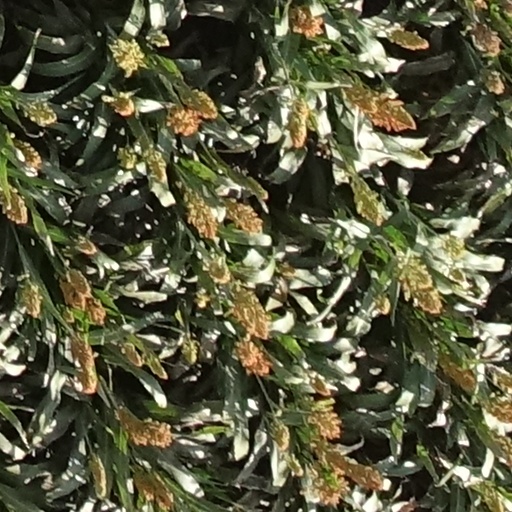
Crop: sorghum